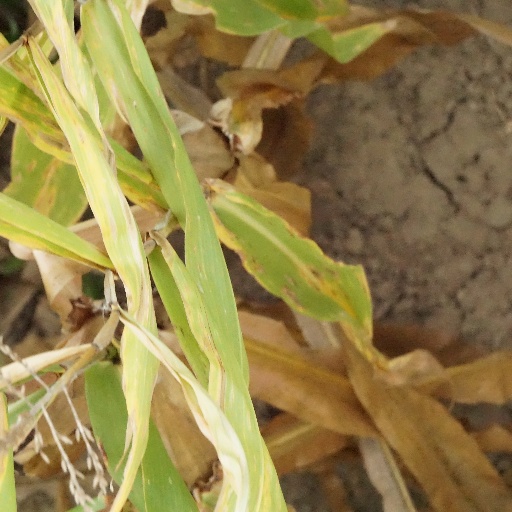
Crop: maize; corn